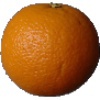
Label: orange